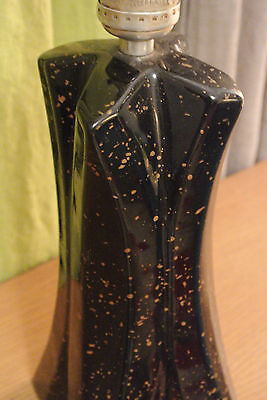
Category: table